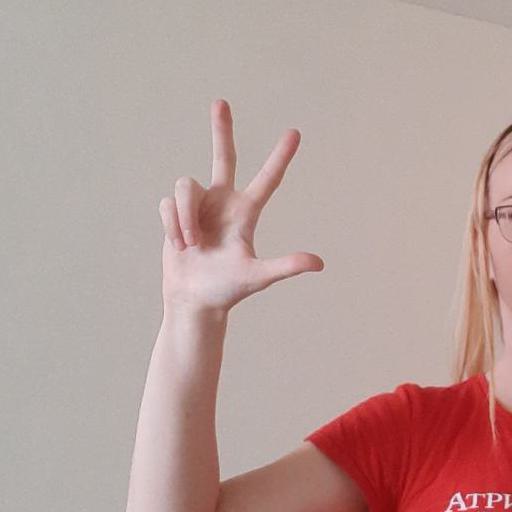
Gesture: three2